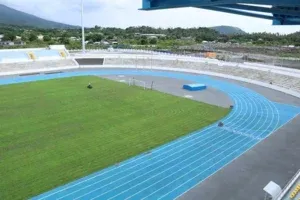
Le Stade omnisports d'Iconi-Malouzini est un lieu sportif situé au Nord d'Iconi. Il est la propriété du gouvernement comorien à l'intermédiaire du ministère du sport et de la jeunesse. Actuellement le plus grand stade comorien, ce complexe sportif peut abriter les pratiques du football ainsi que l'athlétisme grâce à notamment d'une piste d'athlétisme de 8 couloirs de 400 mètres ainsi que d'autre installation de ce genre.